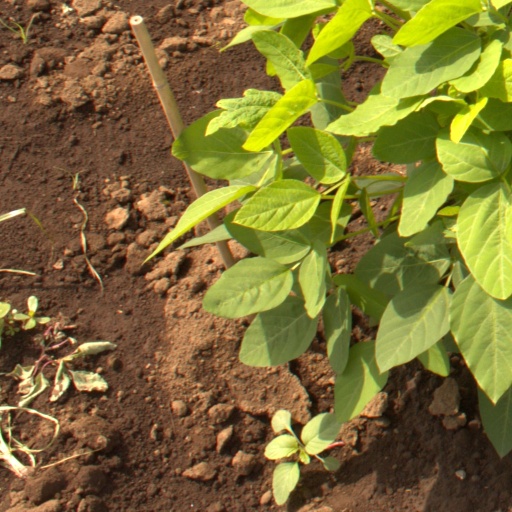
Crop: soybean